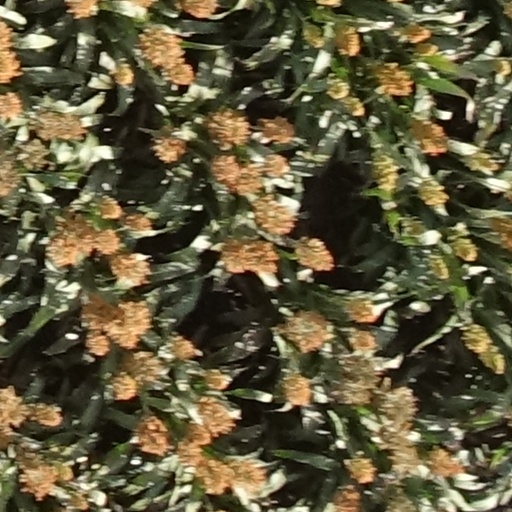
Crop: sorghum